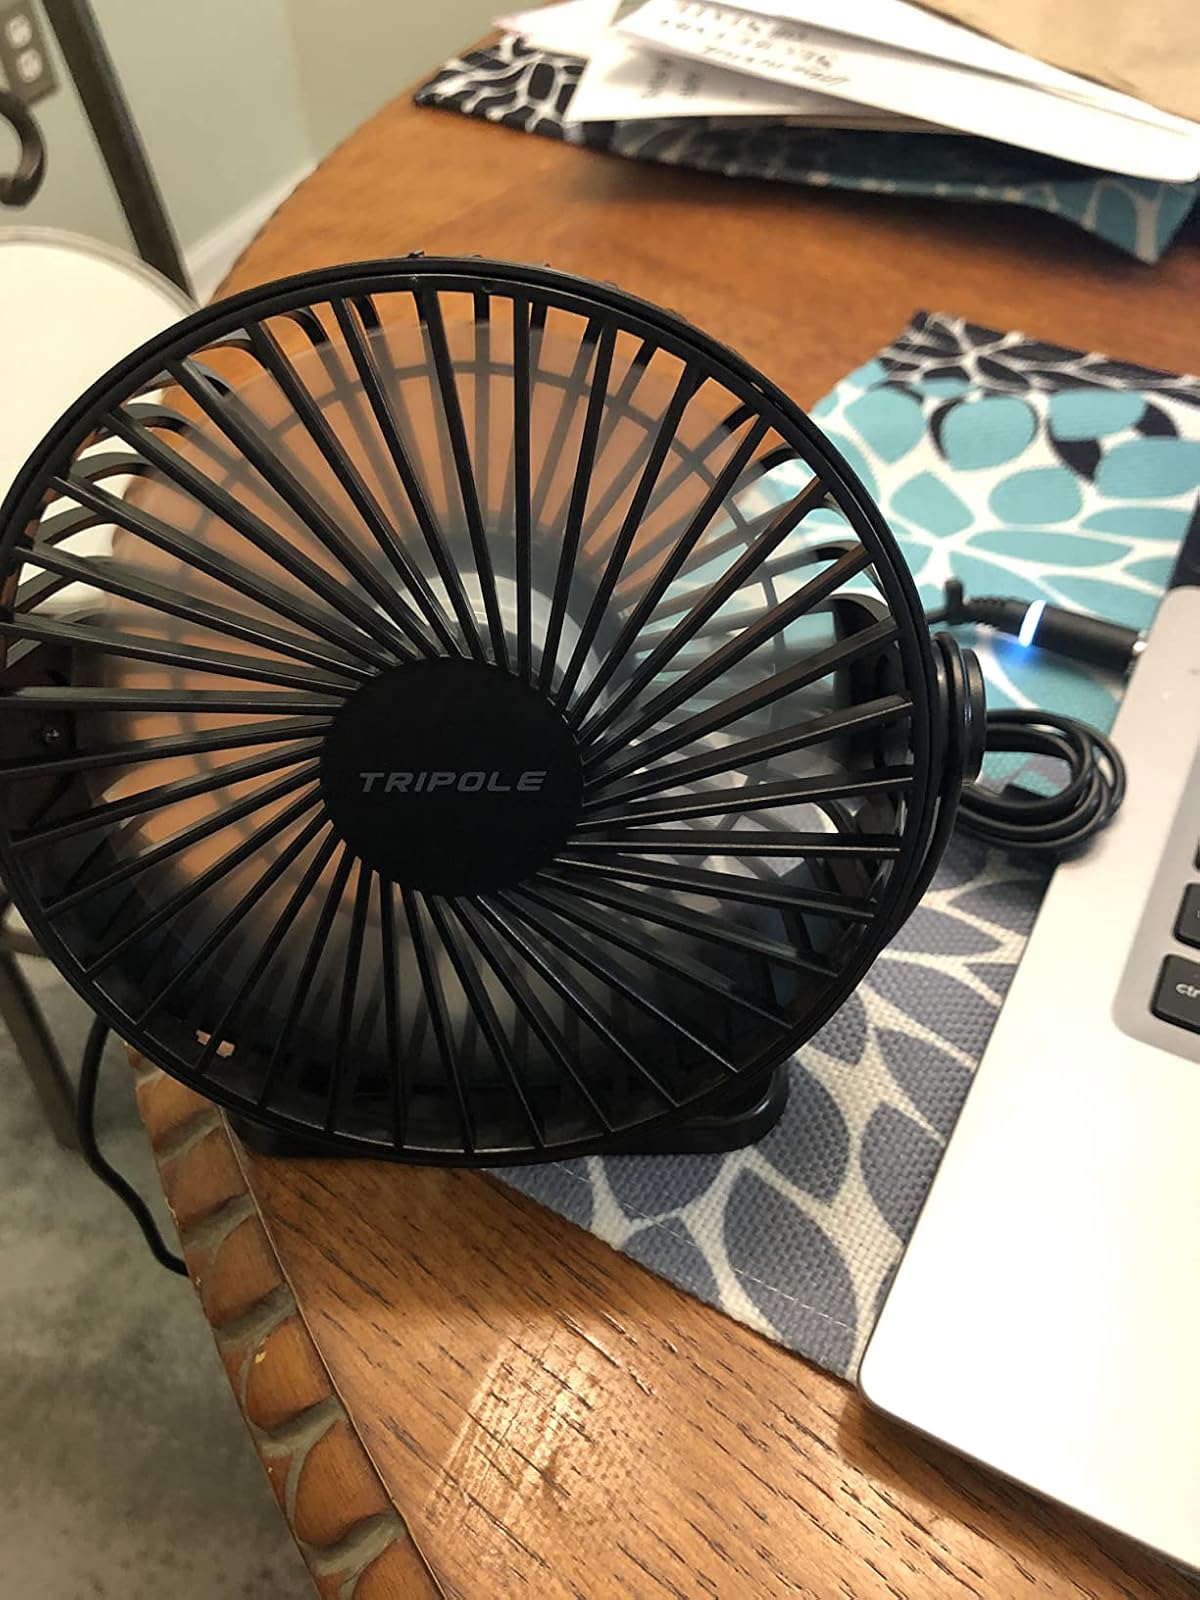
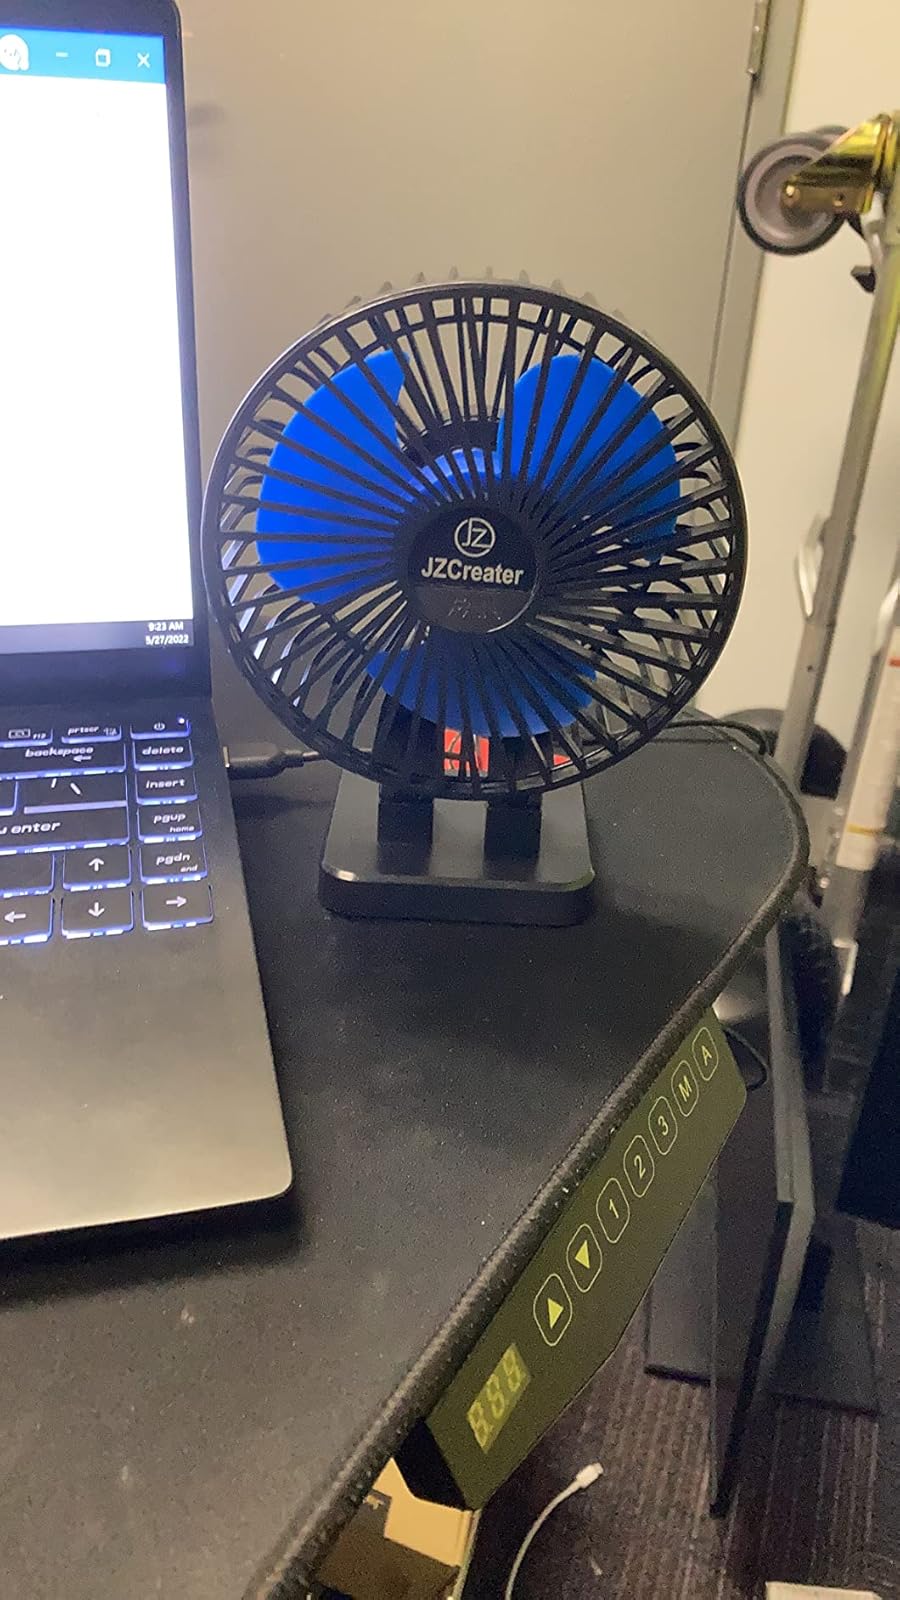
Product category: fan
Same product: no